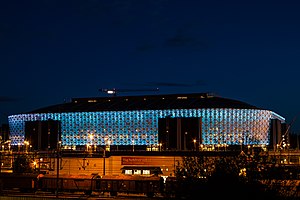
Allsvenskan 2017 / Hold / Stadion og lokation
Friends Arena
Allsvenskan 2017, en del af den svenske fodboldsæson 2017, var den 93. sæson af Allsvenskan siden den blev oprettet i 1924. Sæsonen begyndte den 1. april 2017, og sluttede den 5. november 2017. Kampprogrammet for 2017-sæson blev annonceret den 9. december 2016. I alt deltog 16 hold.